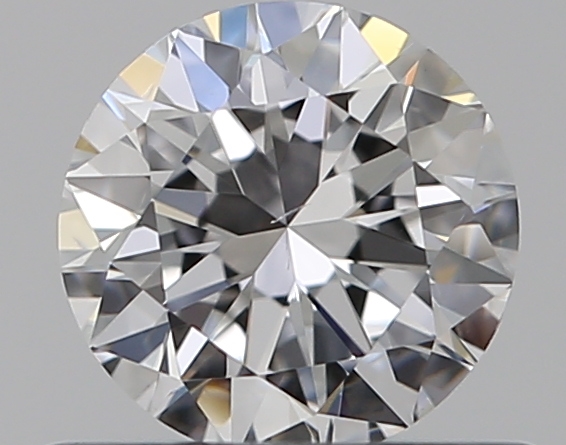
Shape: round
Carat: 0.5
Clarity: VS2
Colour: D
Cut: VG
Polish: EX
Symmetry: VG
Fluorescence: N
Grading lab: GIA
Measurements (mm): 5.04 x 5.08 x 3.14